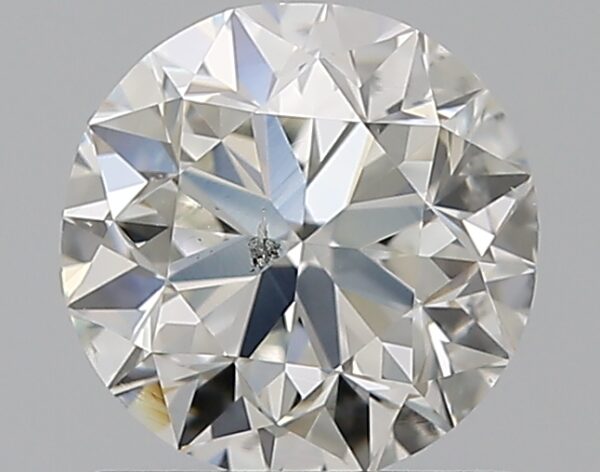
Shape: round
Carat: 1
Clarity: SI1
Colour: I
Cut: VG
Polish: EX
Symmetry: VG
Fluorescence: N
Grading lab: GIA
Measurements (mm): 6.15 x 6.24 x 4.03